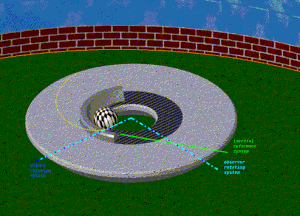
La force de Coriolis est une force inertielle agissant perpendiculairement à la direction du mouvement d'un corps en déplacement dans un milieu lui-même en rotation uniforme, tel que vu par un observateur partageant le même référentiel. Cette « force » est nommée ainsi en l'honneur de l'ingénieur français Gaspard-Gustave Coriolis.